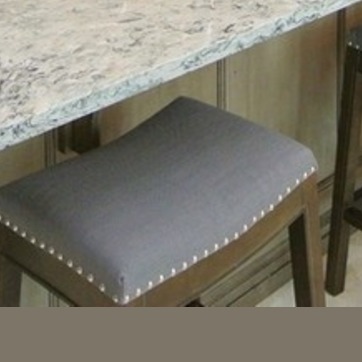
Material: fabric